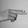
ASL letter: H